John K. Watts

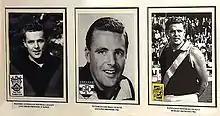
The three major Football Clubs J.K. Watts played for.

Watts debuted for the East Perth Football Club on a half back flank against Subiaco at the age of 17 in 1954 and would become a regular player with the club. In 1963 he was a member of the Geelong football team. In 1966, Watts moved to Tasmania to Captain/Coach the Hobart Football Club. This success would make him the only Australian rules football player to have played in three premiership sides, for three different teams, in three different states. He retired from playing football in 1968.